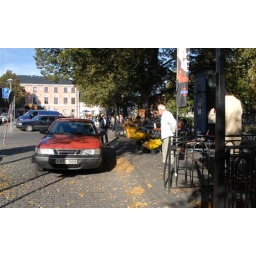
Stupid woman in red car